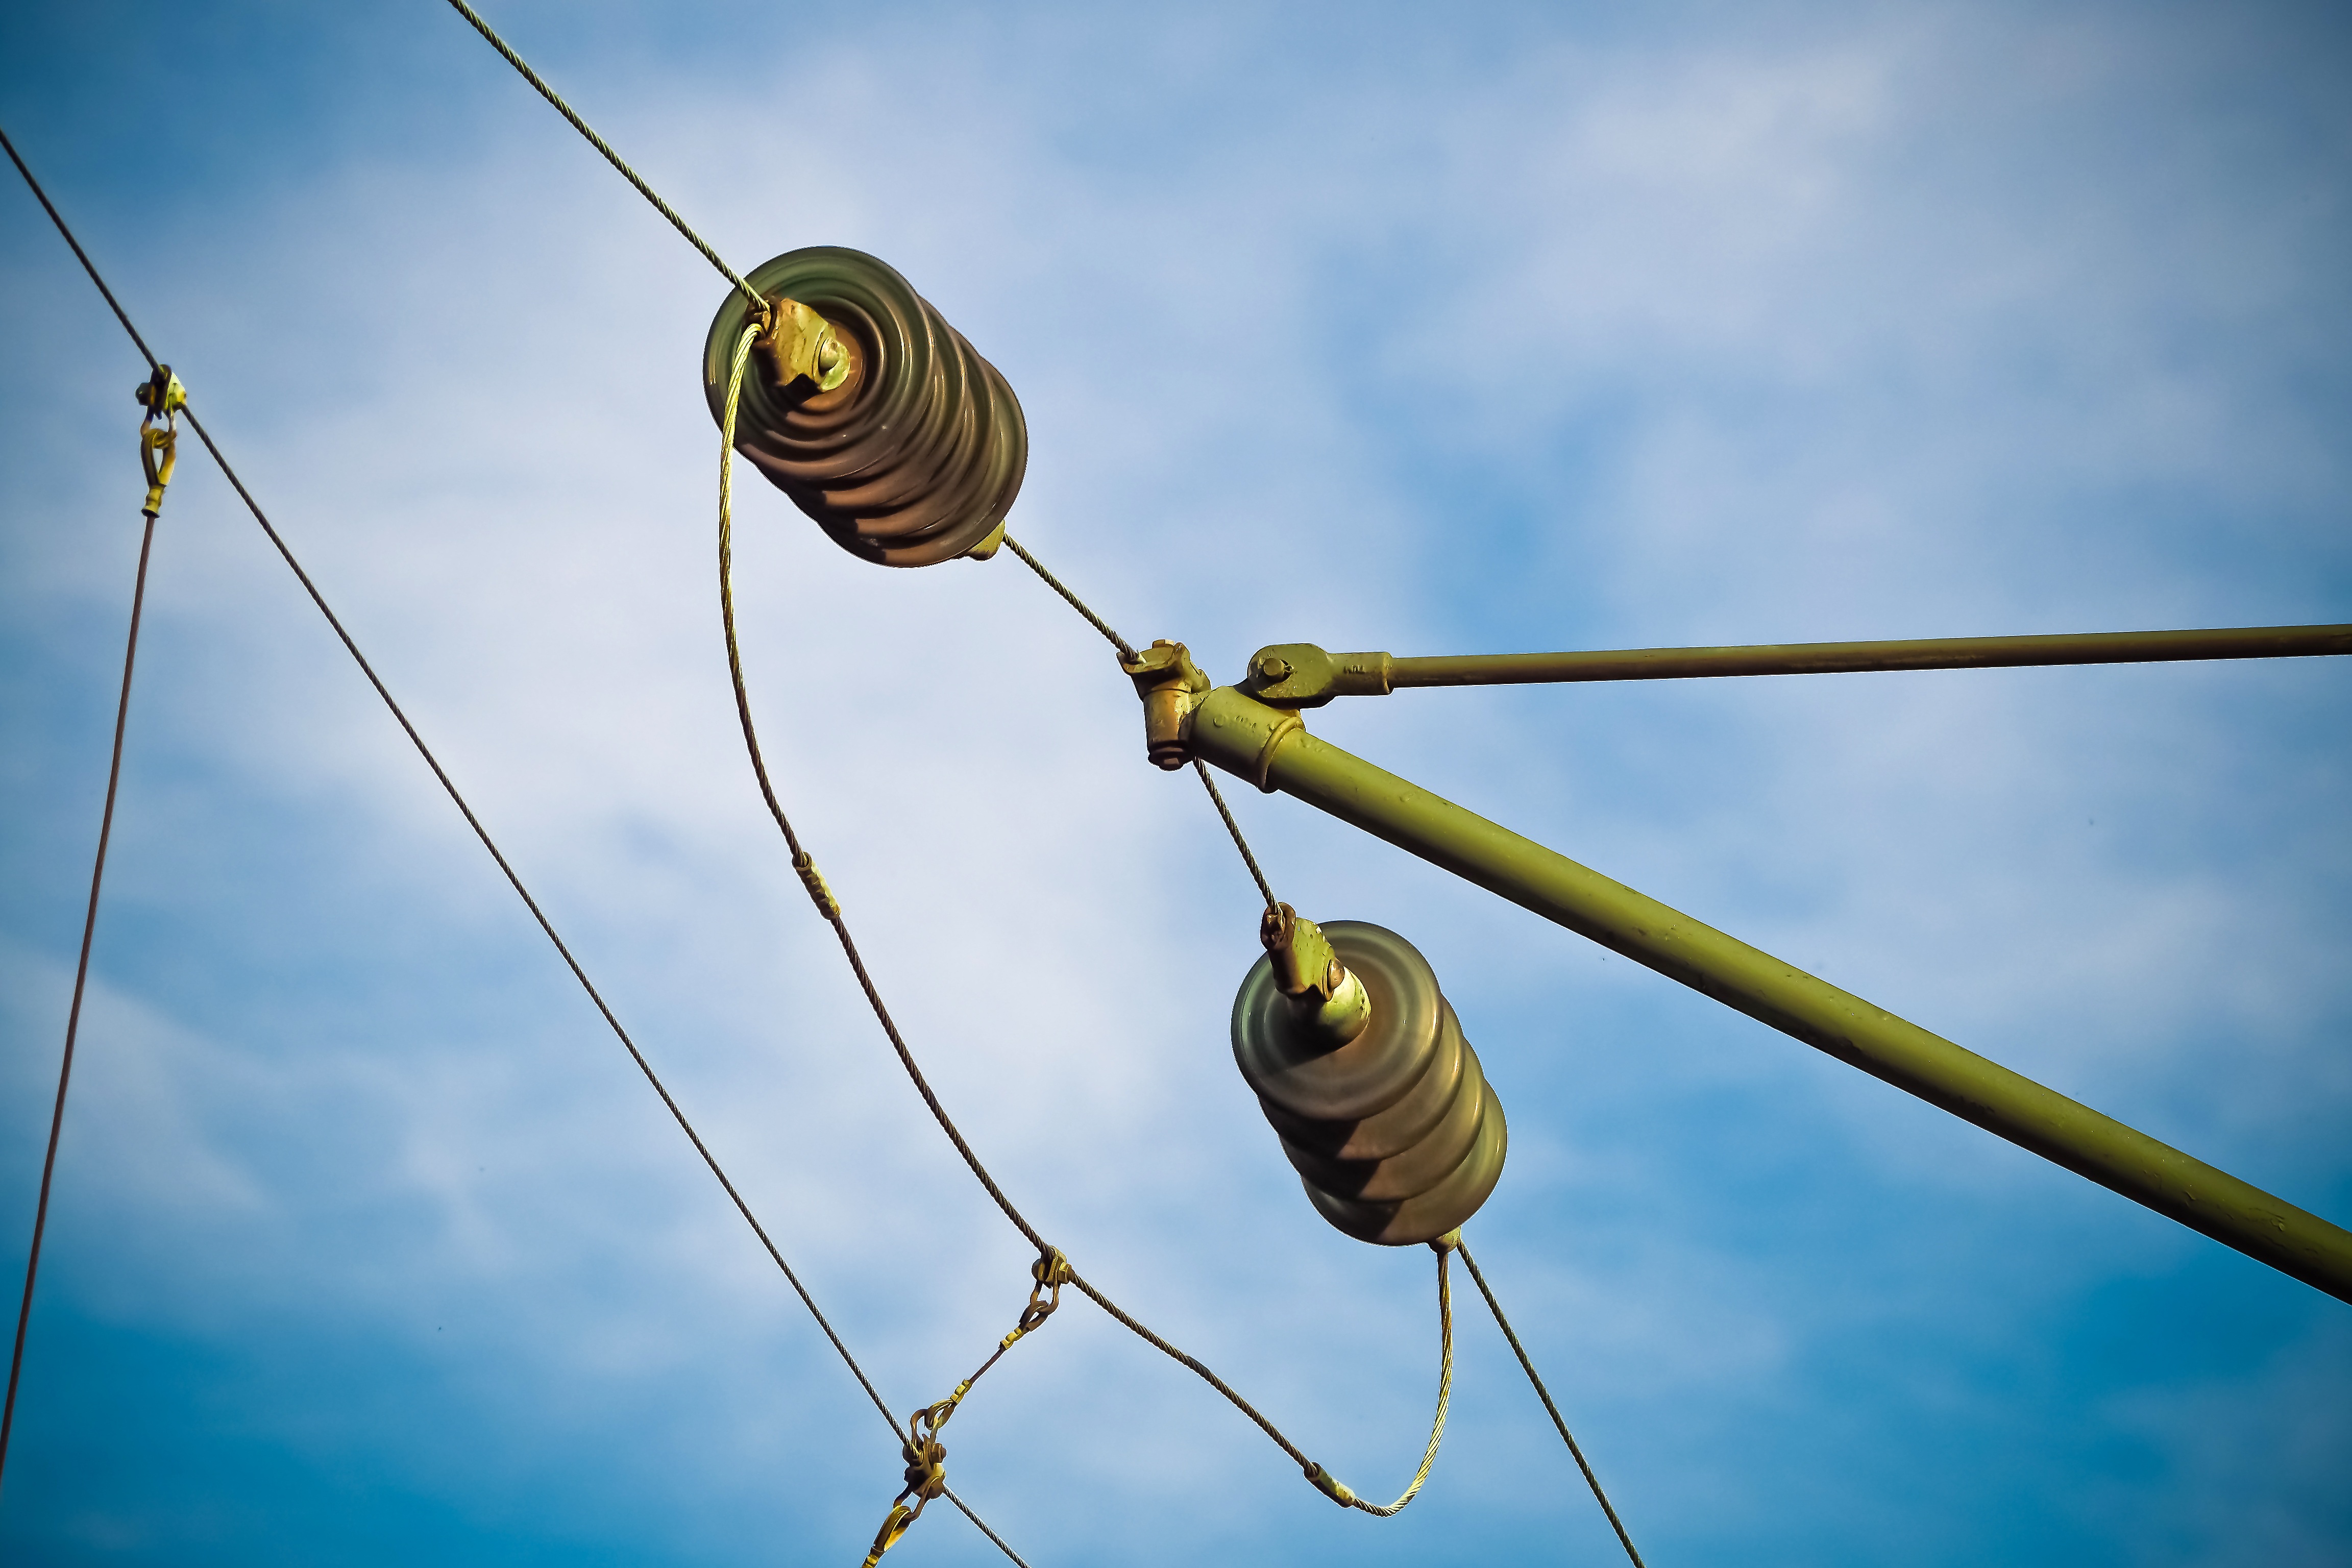
light, sky, technology, railway, sunlight, leaf, flower, wind, cable, tram, line, green, power line, mast, color, blue, street light, electricity, lighting, energy, high voltage, current, lines, clouds, light fixture, wires, risk, elektrik, dangerous, voltage, upper lines, power supply, power lines, datailaufnahme, power cable, insulators, reinforce, electric current, distribution of electricity, atmosphere of earth, overhead power line